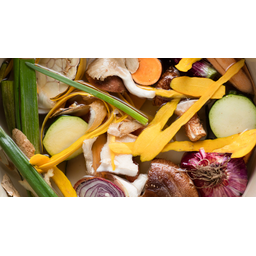
Label: generalcompost